Liberty Party (United States, 1840)

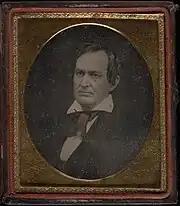
Gerrit Smith, around the time of his election to the House of Representatives.

The struggle between the Liberty League and the coalitionists for control of the Liberty Party occurred as events were rapidly transforming the national context for political antislavery. Following the Mexican–American War, the United States acquired a vast tract of land in the southwest comprising the present-day states of California, Utah, Nevada, Arizona, and parts of New Mexico, Colorado, and Wyoming. Congressional efforts to organize this new territory soon became mired in controversy over the westward extension of slavery. Antislavery Whigs and Democrats united behind a proposal by David Wilmot to outlaw slavery in the entire Mexican Cession. The Wilmot Proviso easily passed the House but stalled in the Senate, where the free and slave states had equal representation. As the debate dragged on into 1848, the issue of slavery's extension promised to be the major issue in the upcoming presidential election. Once again snubbing Martin Van Buren, the Democratic National Convention nominated Lewis Cass of Michigan on a platform endorsing popular sovereignty. Clay was again a candidate for the Whigs, but the convention passed him over in favor of General Zachary Taylor. Though publicly neutral on the slavery question, Taylor was a slaveholder and a career military man who had risen to prominence in a war many northern Whigs had fervently opposed. Faced with a choice between a proslavery Democrat and a slaveholding Whig, the moment seemed ripe for a union of antislavery men of all parties like what Chase and the coalitionists had long anticipated.